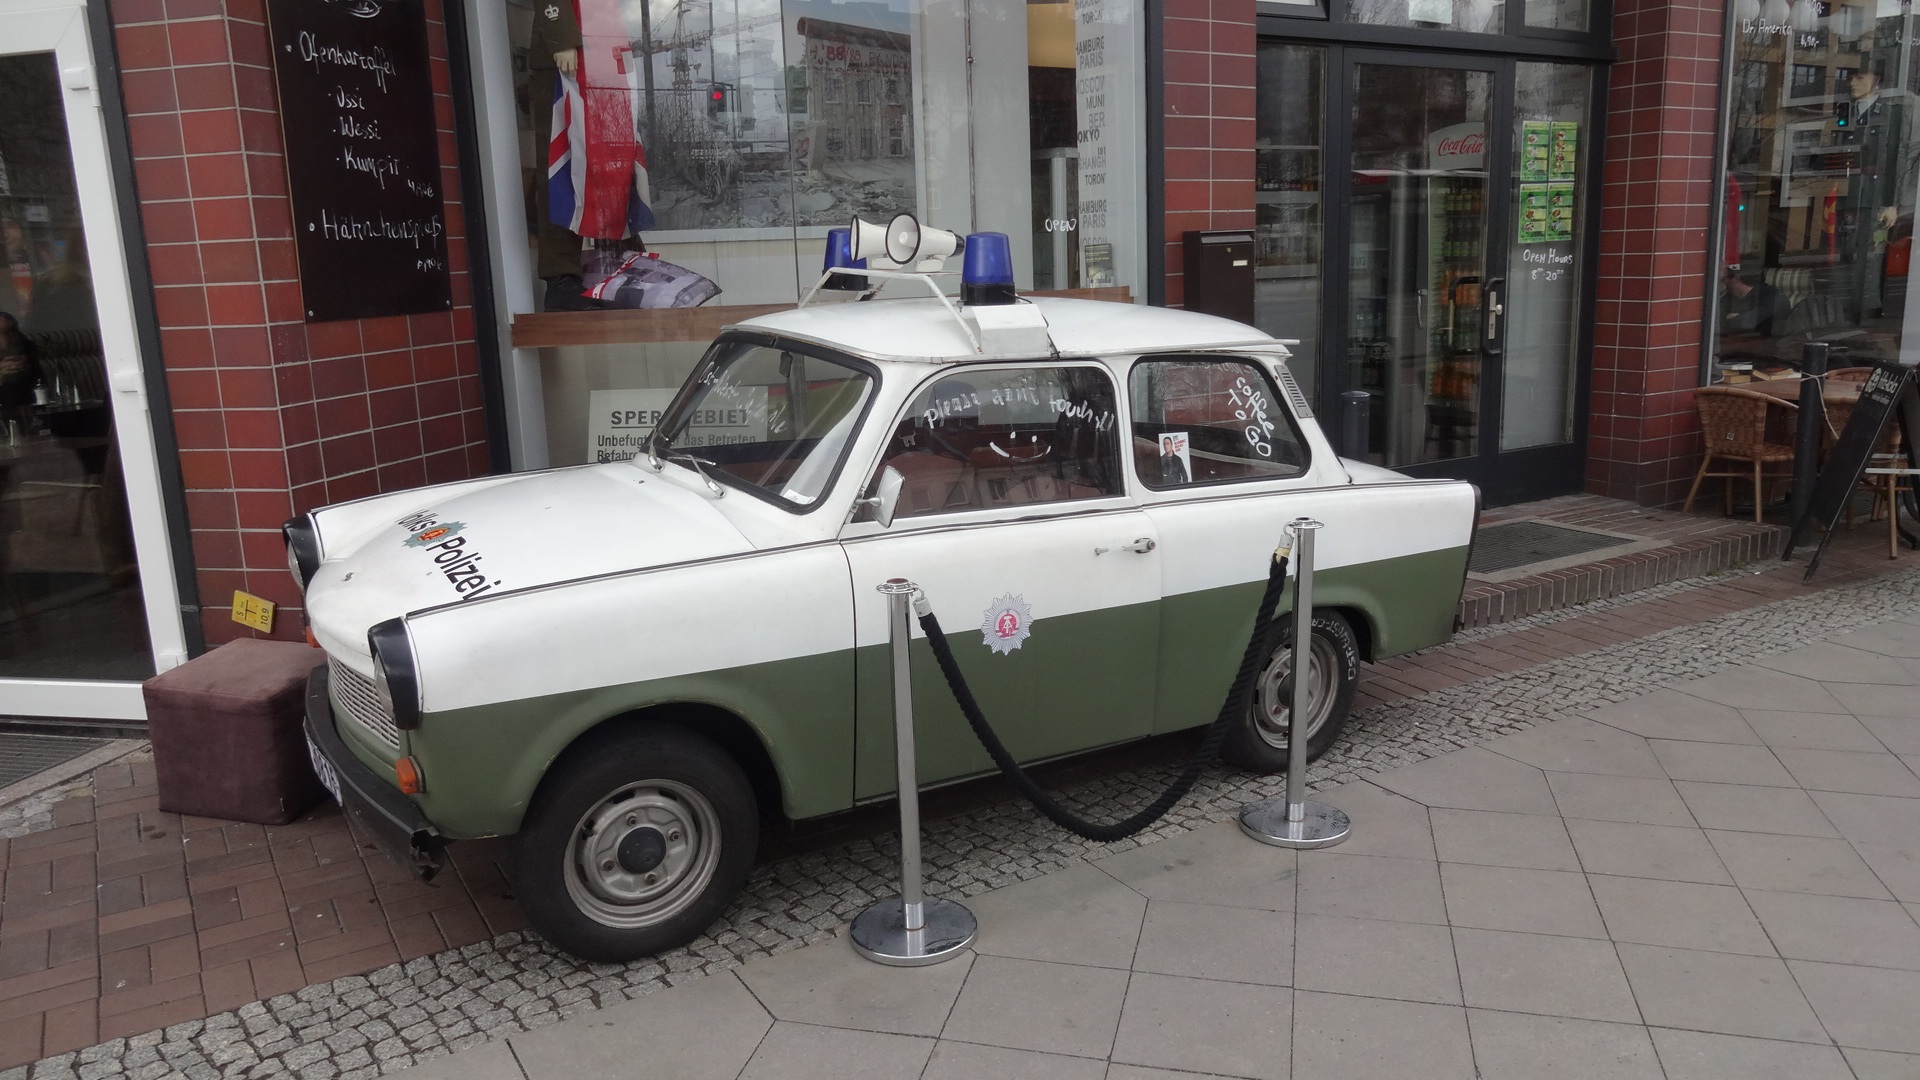
car, vehicle, vintage car, sedan, berlin, antique car, land vehicle, national police, trabbi, automobile make, compact car, family car, mid size car